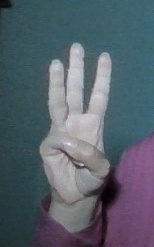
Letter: thaa